Mercury Capri

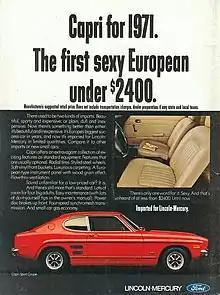
1971 Lincoln-Mercury advertisement

"Road & Track" magazine on the 1970 Capri 1600: "...But styling and image sells cars, right? And if that's true, then it's our opinion that Lincoln-Mercury has a real winner in the Capri."